Karlskrona

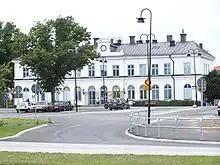
Karlskrona Central Station

As Karlskrona belonged to the most important cities in Sweden in the 19th century, particularly due to its large shipyard, it needed a railway connection. The city received its first railway line in 1874, connecting it to Växjö, which itself was connected since 1865 to the main line Södra stambanan. The line then came to the north of the city center of Karlskrona. The shipyard, further south, was connected in 1888, thanks to an underground line of 2 km, but the line closed in 1990. This line is now part of the Kust till Kust banan, linking Göteborg and Kalmar. The town received a new railway line in 1889 when the future Blekinge kustbana, linking Kristianstad to Karlskrona, was built.